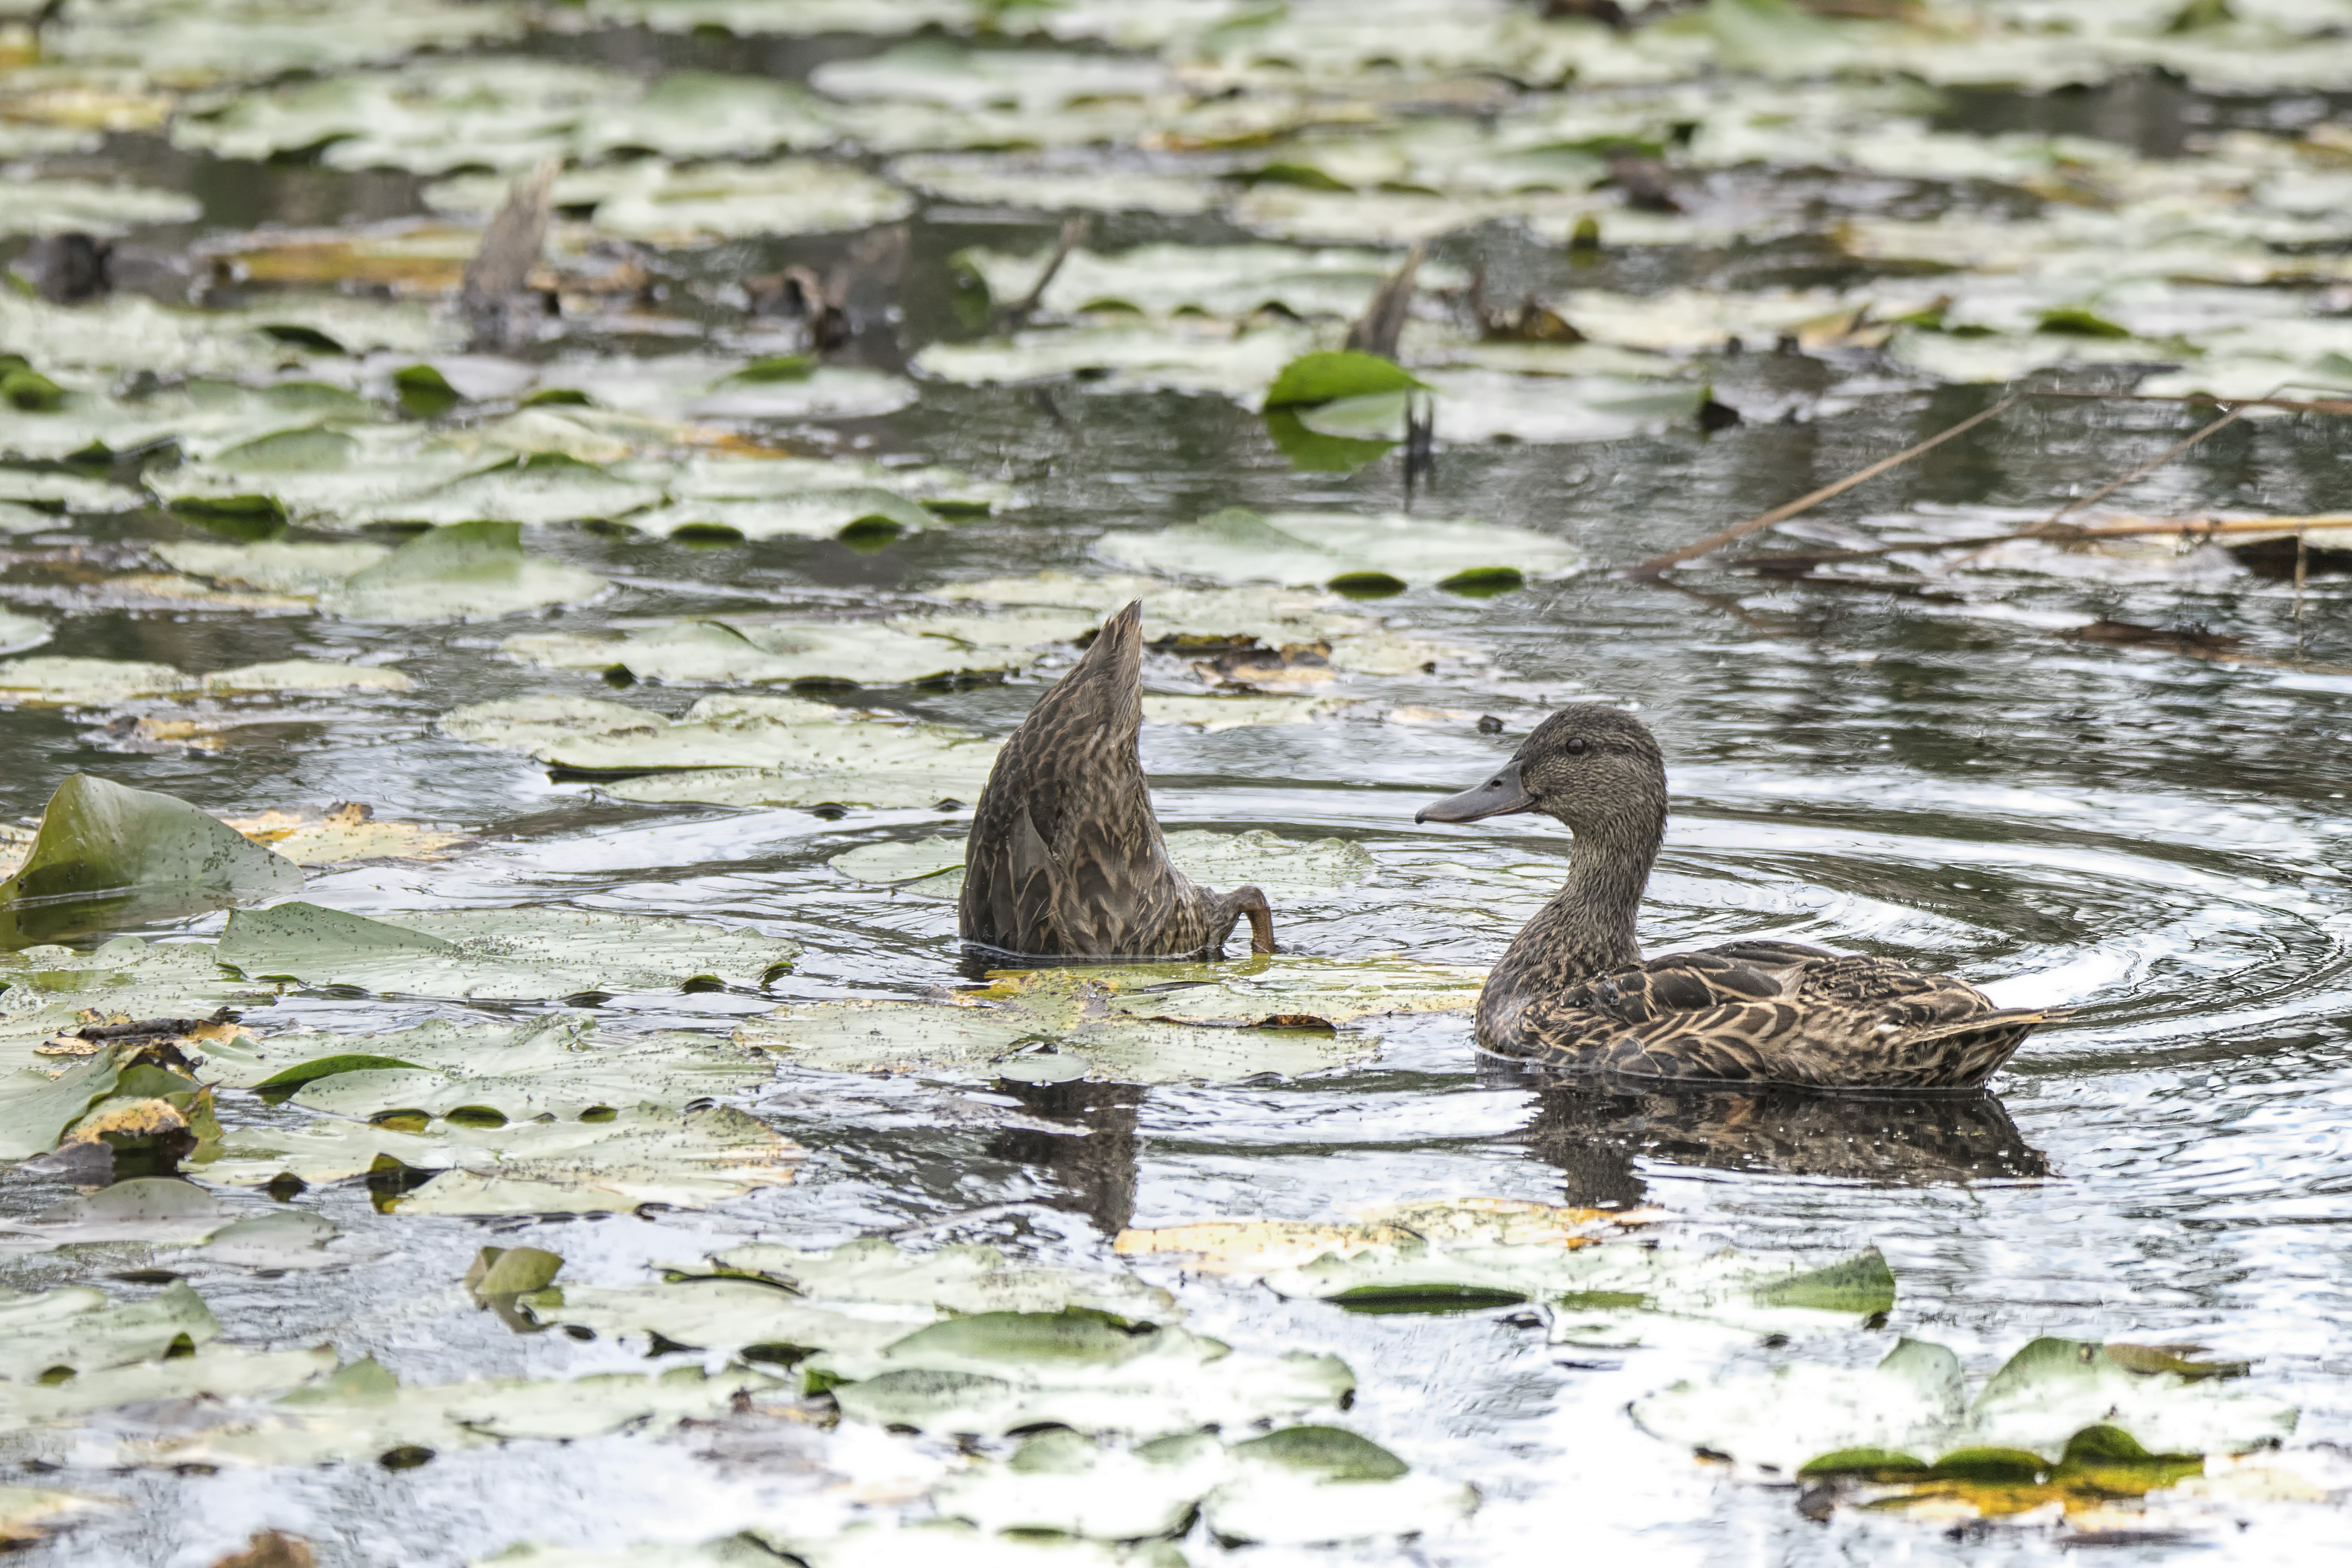
water, nature, bird, wildlife, fauna, duck, canada, wetland, vertebrate, quebec, colvert, waterfowl, water bird, mallard, canard, sherbrooke, oiseau, ducks geese and swans